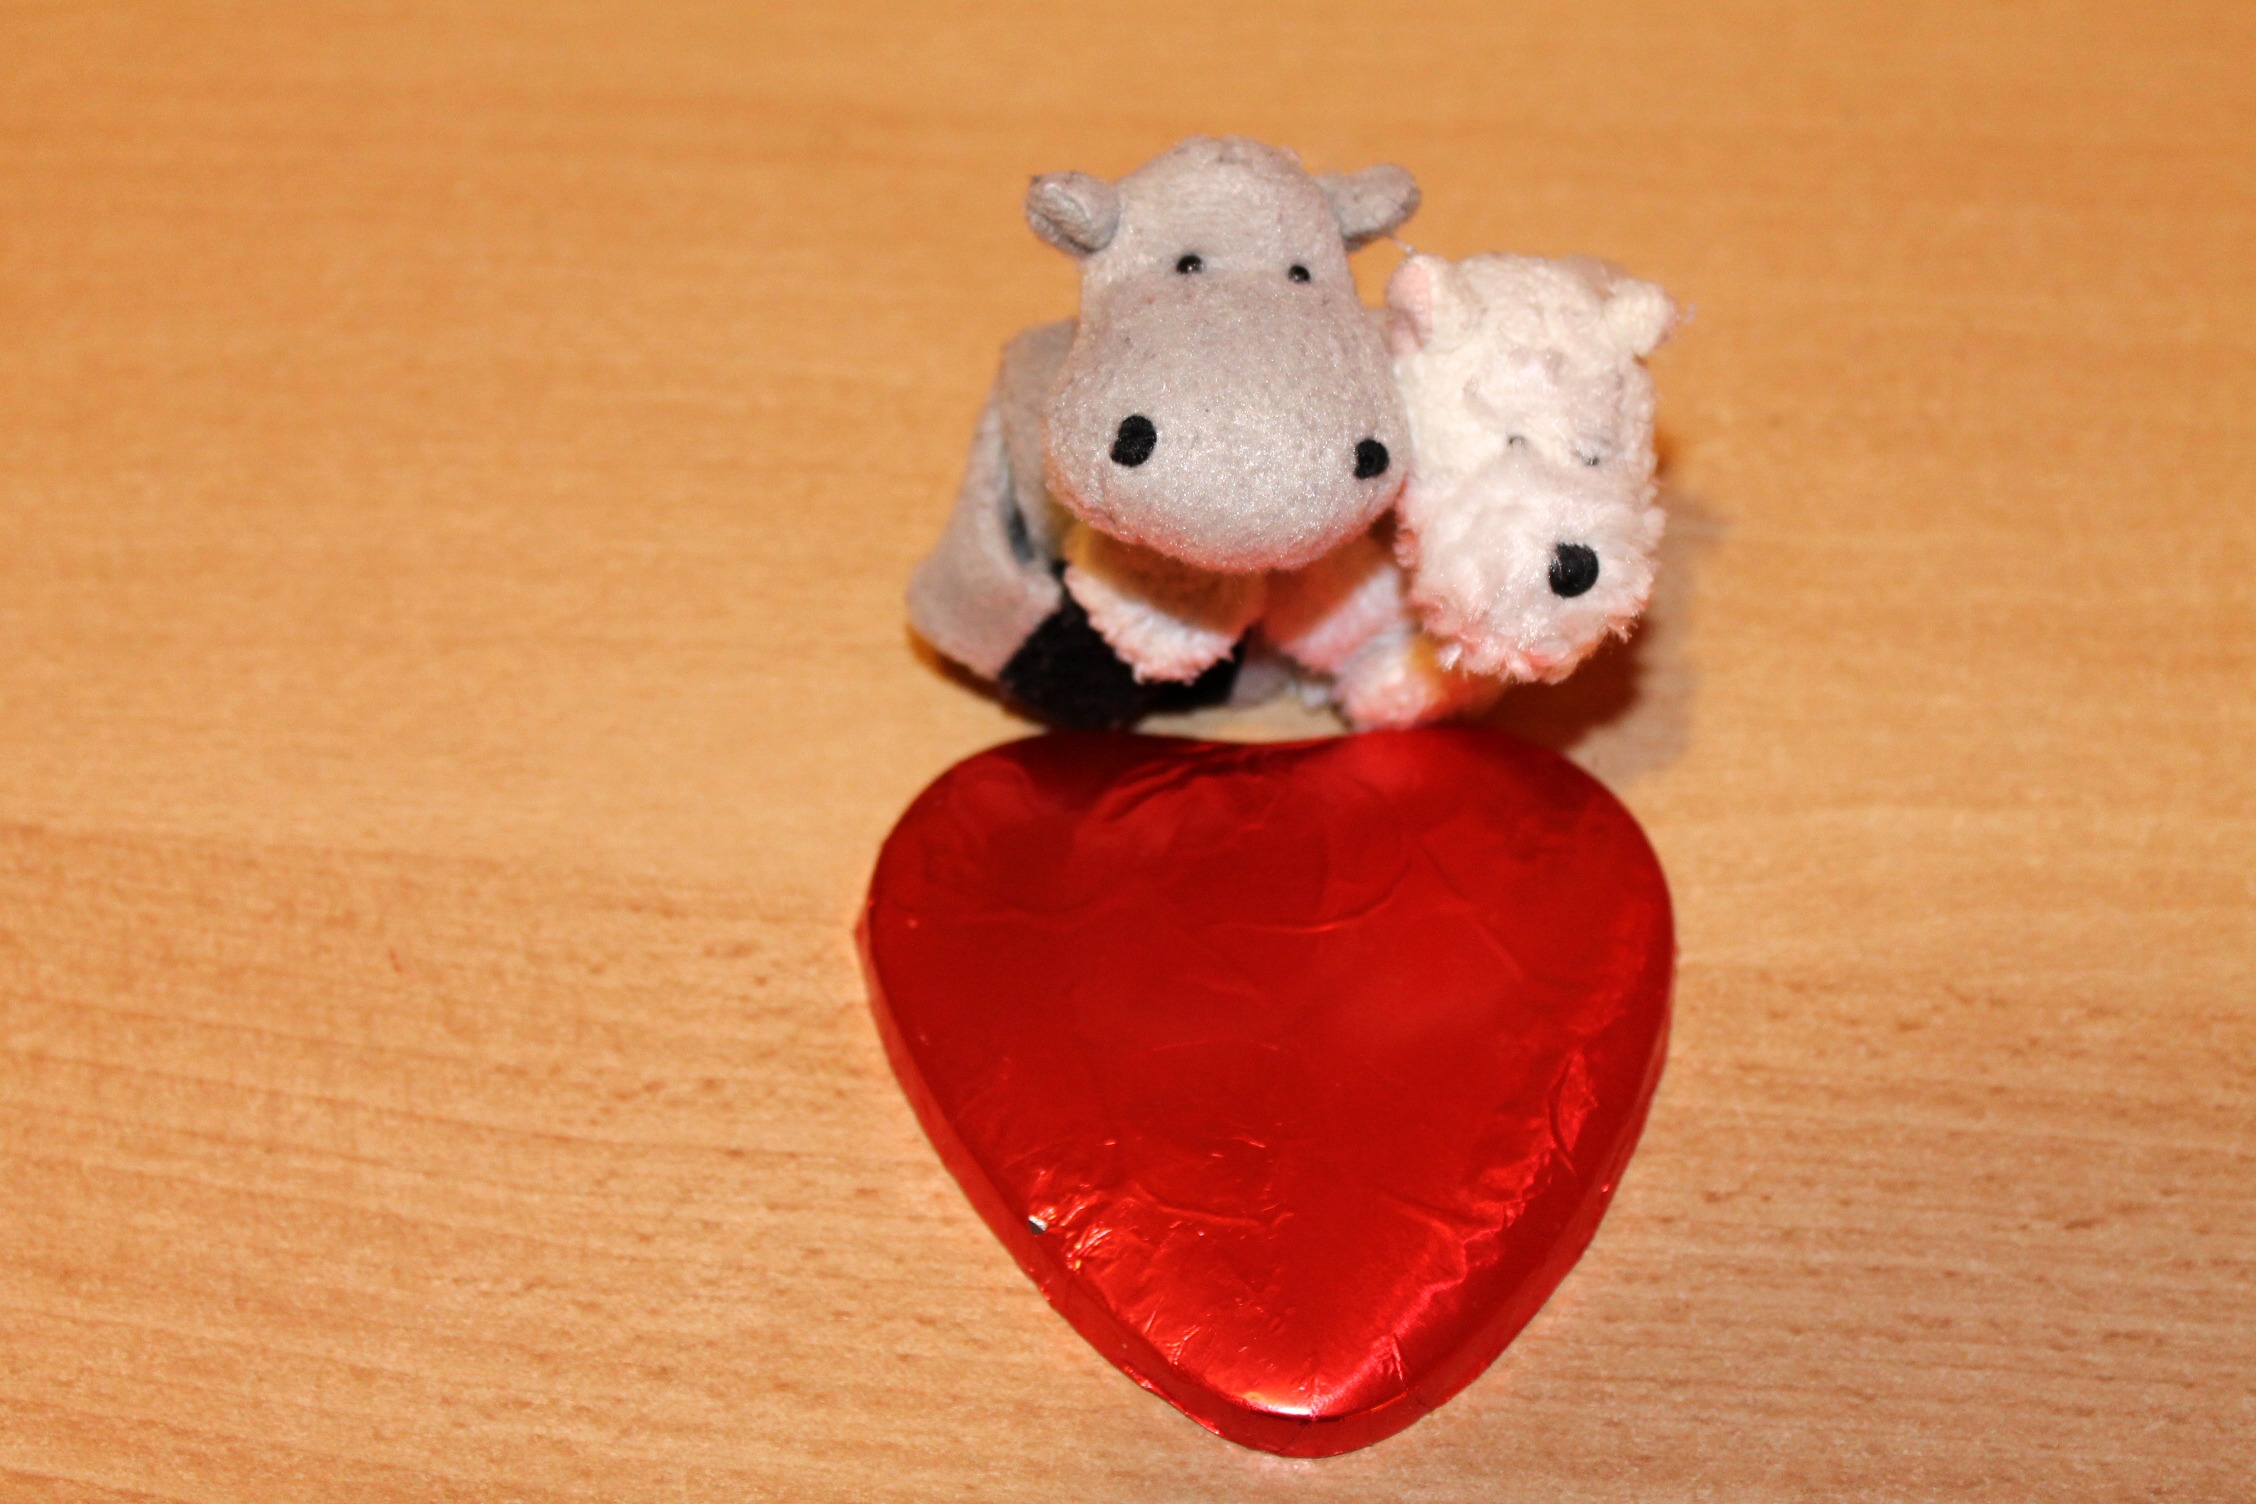
love, toy, affection, organ, soft toys, plush toys, stuffed toy